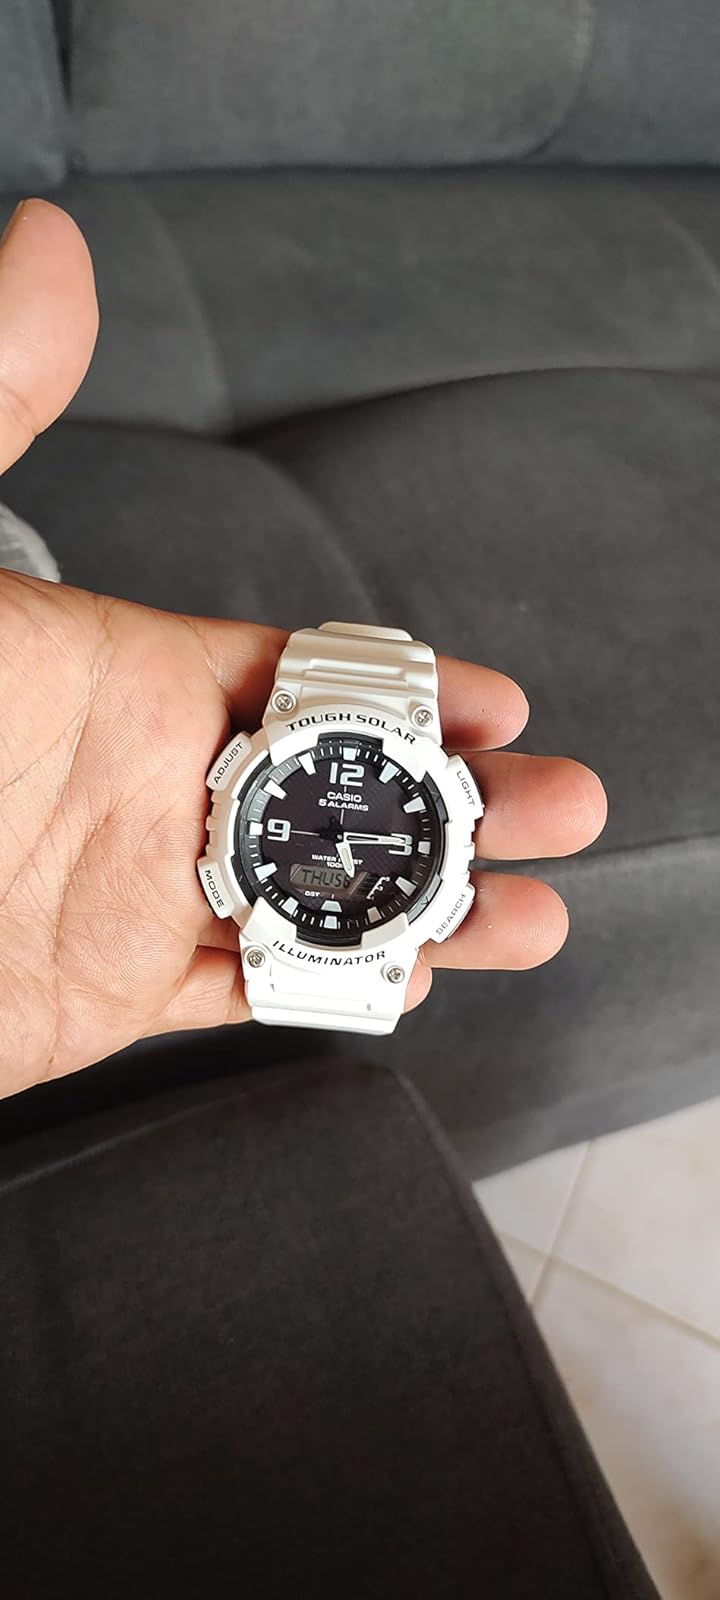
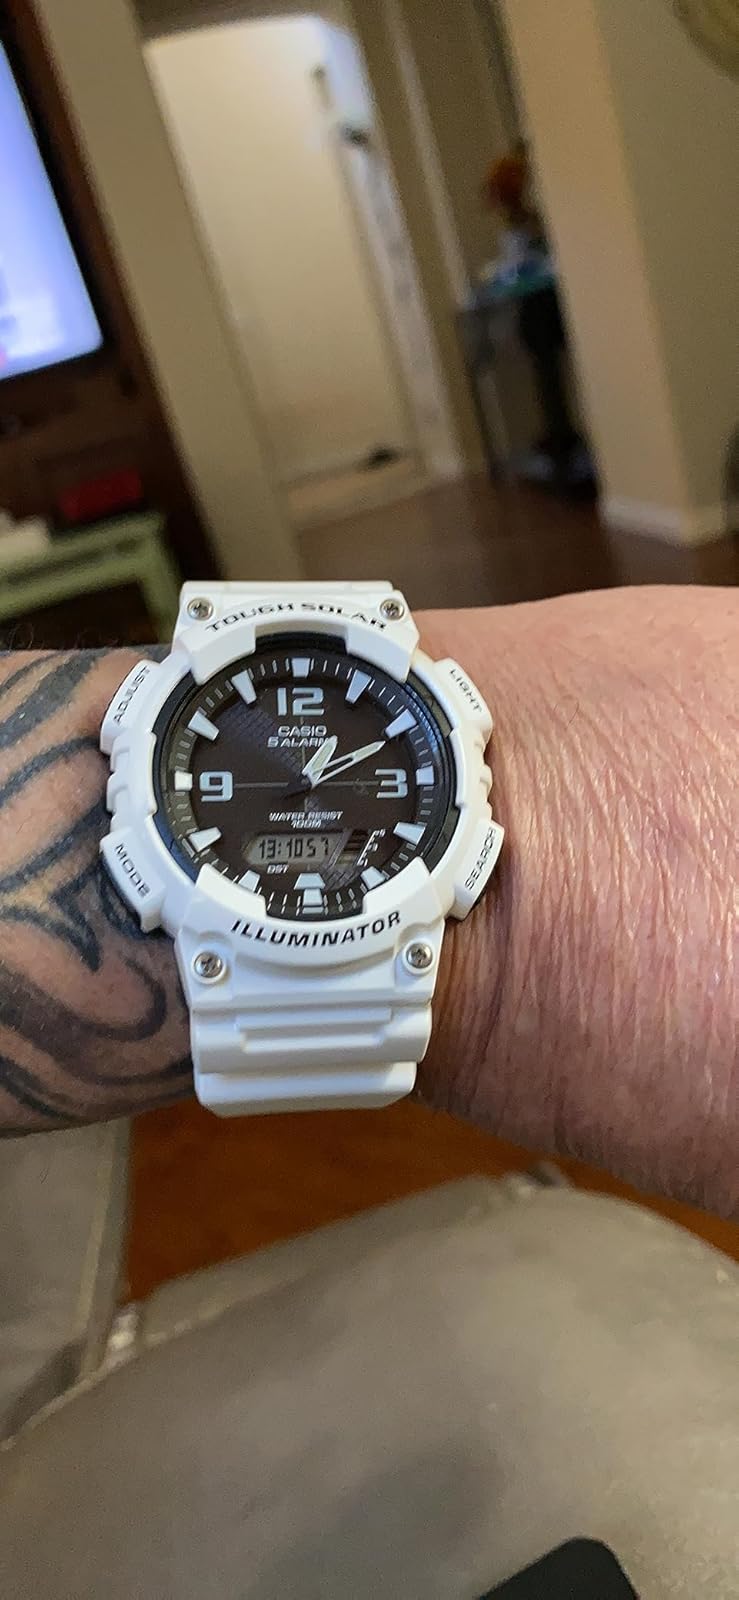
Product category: accessories_watch
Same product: yes